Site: brandenburg
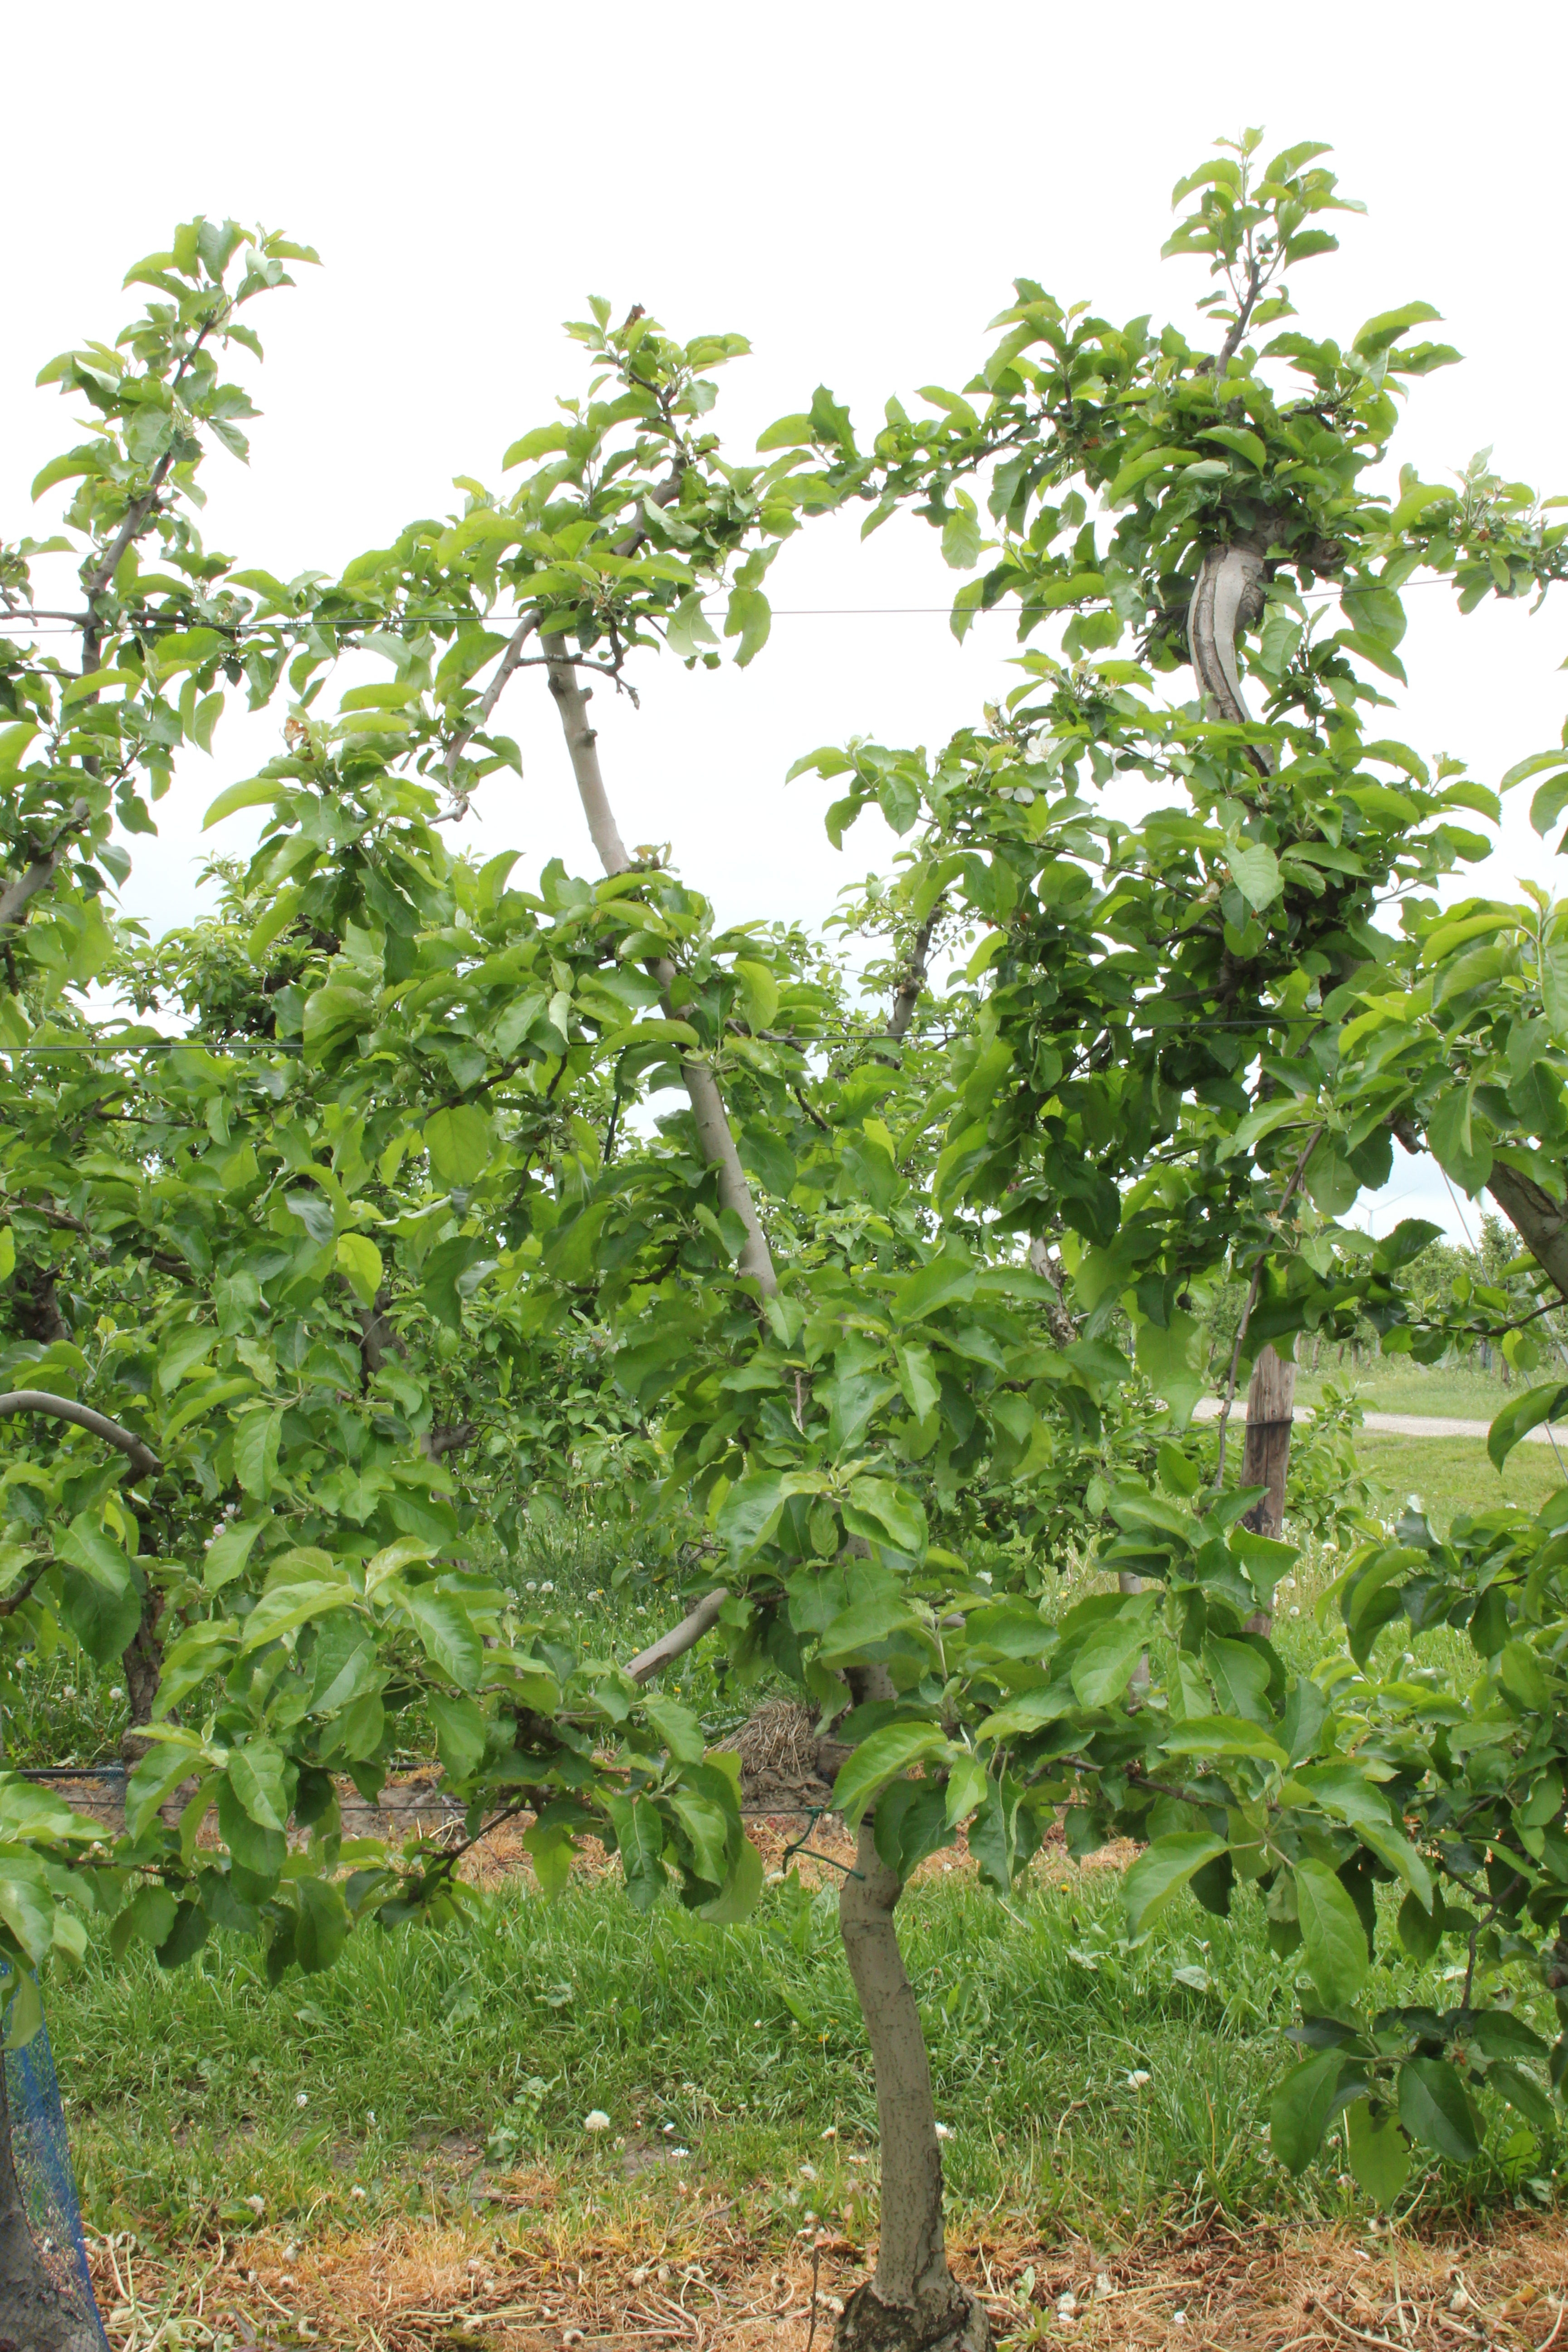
Growth stage (BBCH 67): Flowering